Teresa de Lauretis

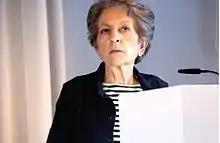
Teresa de Lauretis

Teresa de Lauretis (born 1938, Bologna) is an Italian author and Distinguished Professor Emerita of the History of Consciousness at the University of California, Santa Cruz. Her areas of interest include semiotics, psychoanalysis, film theory, literary theory, feminism, women's studies, lesbian and queer studies. She has also written on science fiction. Fluent in English and Italian, she writes in both languages. Additionally, her work has been translated into sixteen other languages.